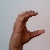
The image shows a hand gesture representing the letter 'C' in Indian Sign Language.